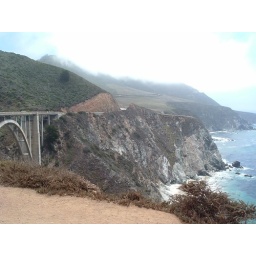
A bridge on the Pacific coast along Route One in California. August 2007.